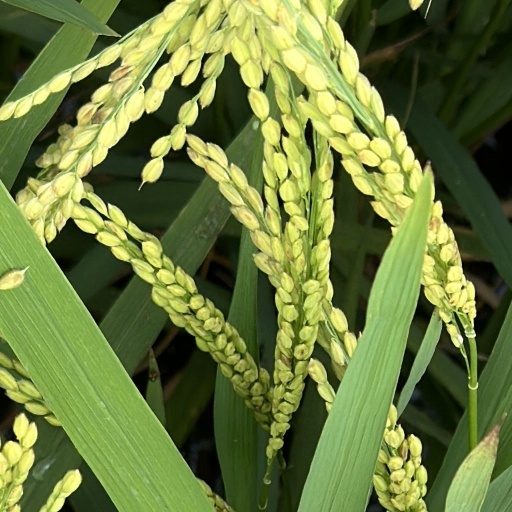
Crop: rice